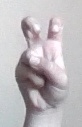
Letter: toot